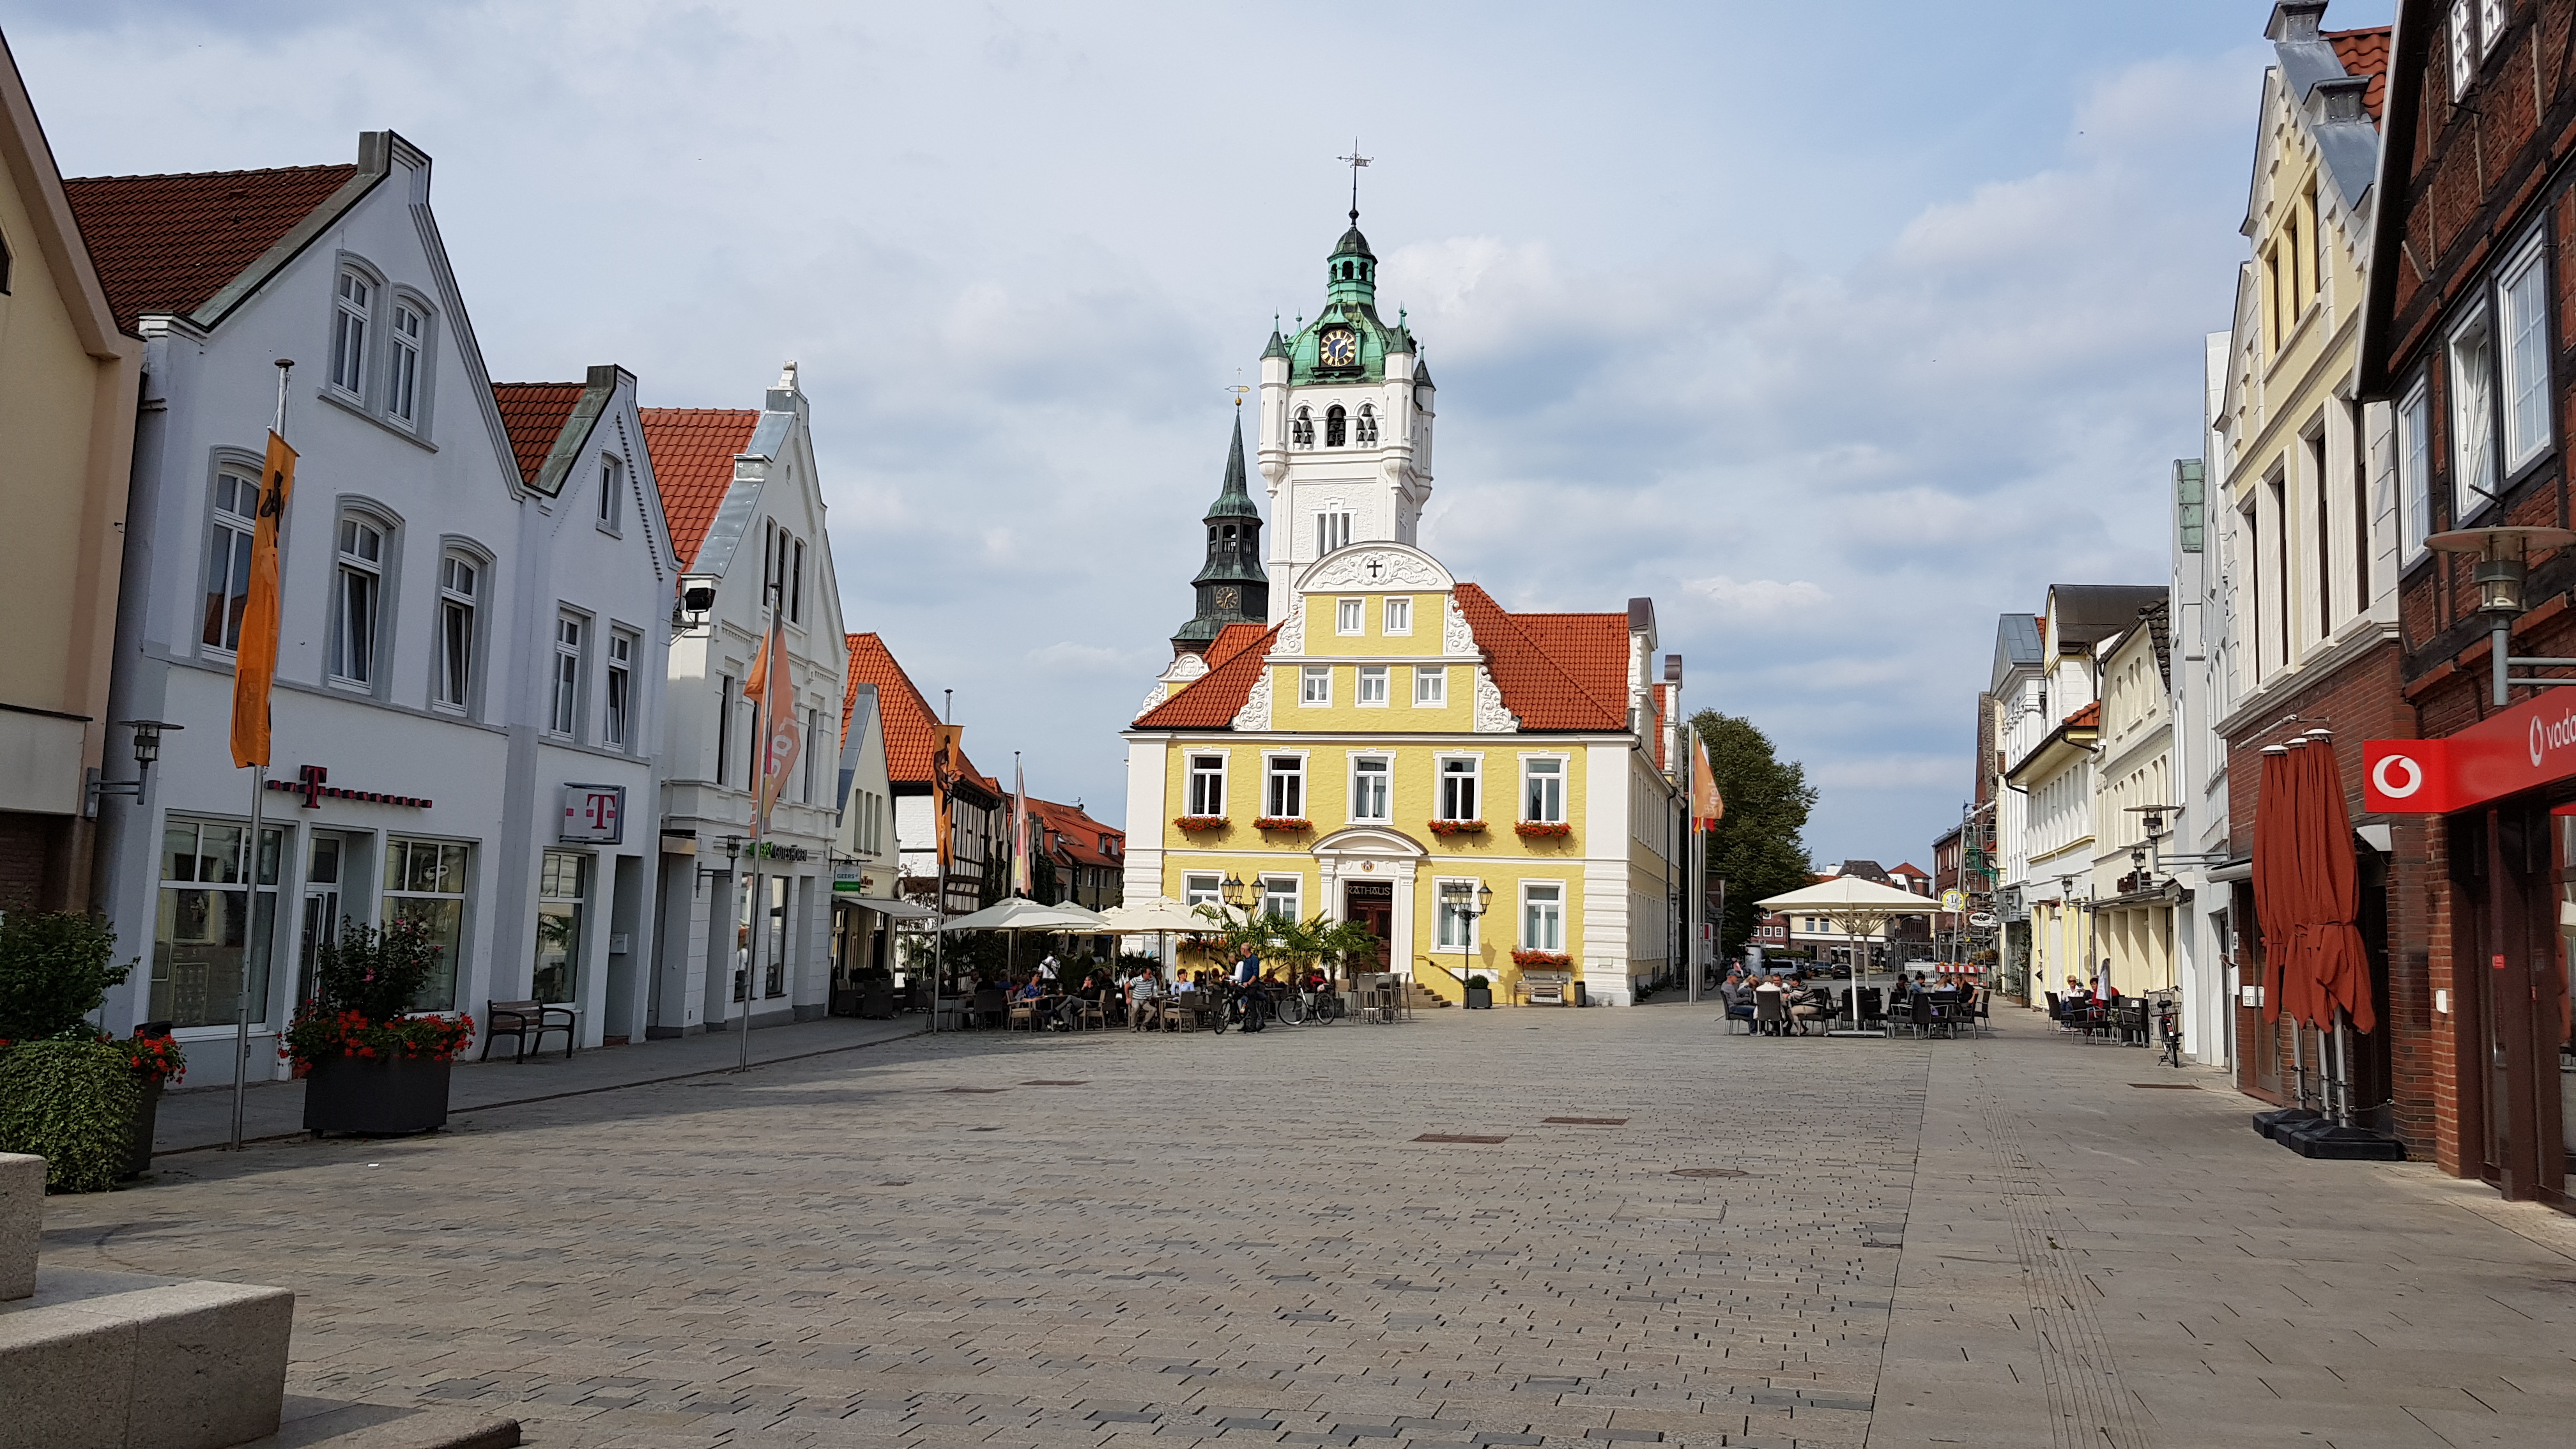
nature, town, sky, city, town square, street, neighbourhood, urban area, downtown, building, plaza, medieval architecture, facade, lane, road, bell tower, church, house, tourism, steeple, pedestrian, window, history, seat of local government, chateau